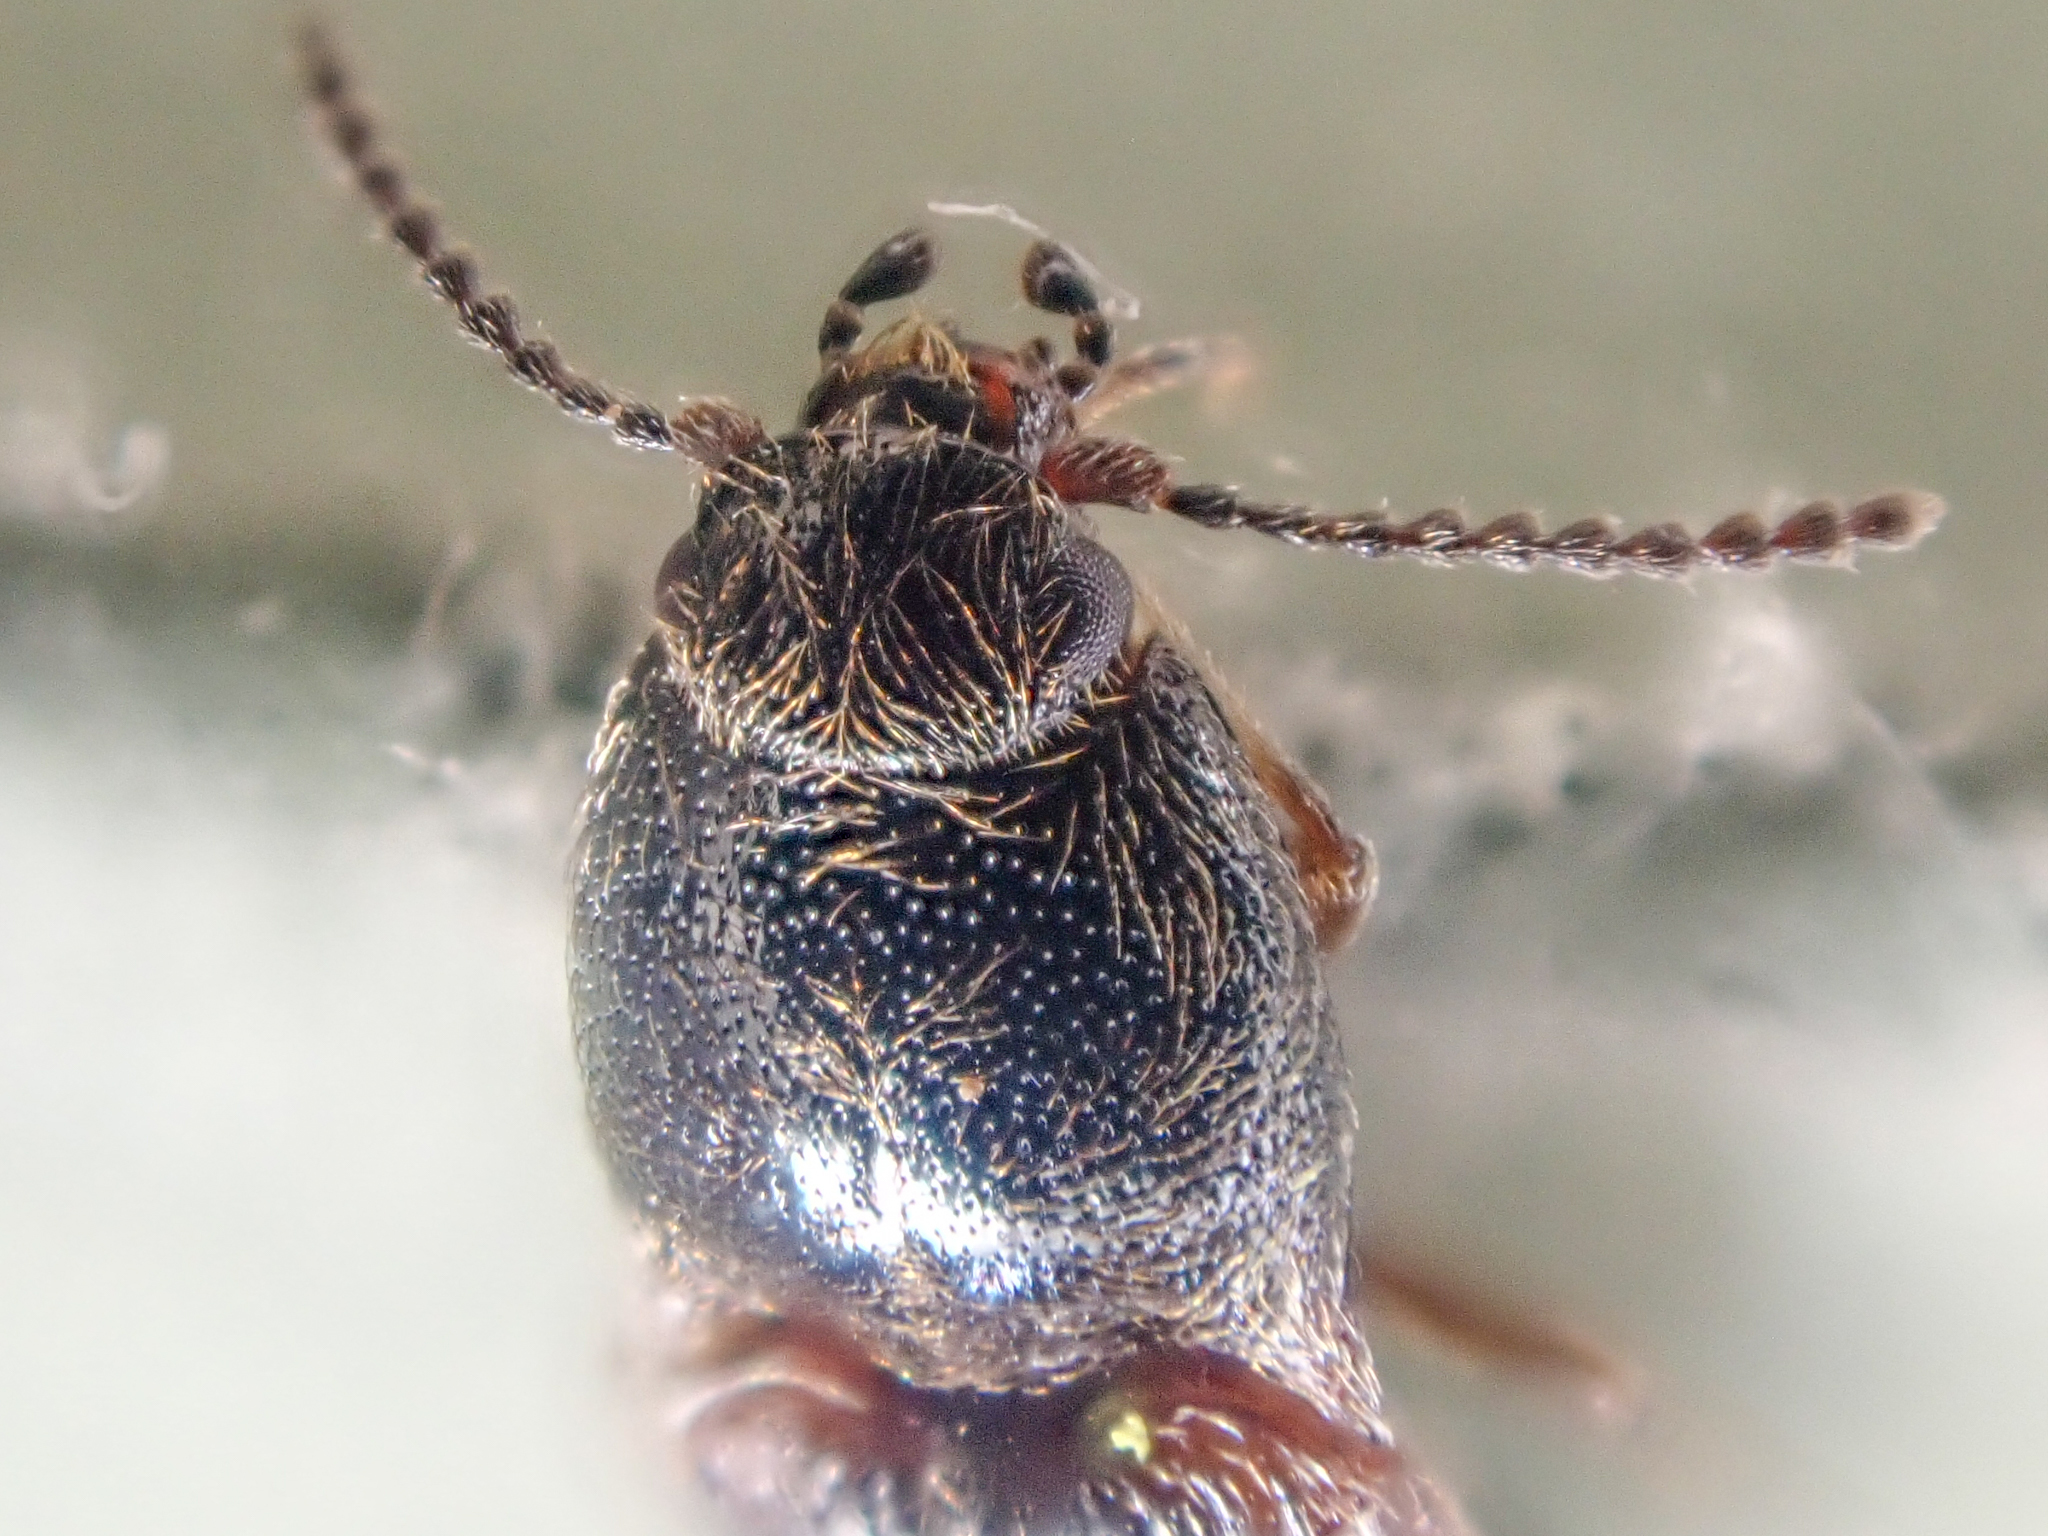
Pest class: clickbeetles_wireworms